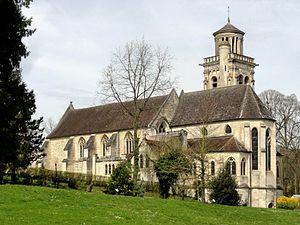
Vue depuis le sud-est.
Pierrefonds est une commune française située dans le département de l'Oise dans la région Hauts-de-France.
Cet article recense les monuments historiques français classés en 1885.
L'église Saint-Sulpice est une église catholique paroissiale située à Pierrefonds, en France. De style gothique, elle associe un chœur avec deux collatéraux du XIIIᵉ siècle à une double nef flamboyante de la fin du Moyen Âge. L'édifice est toutefois d'origine beaucoup plus ancienne que les parties gothiques ne le suggèrent. La fondation par le seigneur Nivelon et le début des travaux remontent aux années 1060, et le chœur de la première église romane devait être achevé au début du XIIᵉ siècle. N'en font preuve que les trois arcades faisant communiquer les trois vaisseaux du chœur avec les deux nefs, et à plus forte raison la crypte en dessous du chœur, abritant la tombe de Nivelon et la source thermale ayant donné son nom à Pierrefonds. Alors que la façade occidentale, le portail septentrional et le remplage des fenêtres ont été très soignés, l'intérieur témoigne d'une construction hâtive sans voûtement et sans la moindre ornementation. Les nefs s'accordent mal avec le chœur, prévue à la base pour une nef simple accompagnée de bas-côtés. En même temps, l'église est spacieuse et bien éclairée, et les charpentes en carène renversée du chœur sont d'un bel effet.